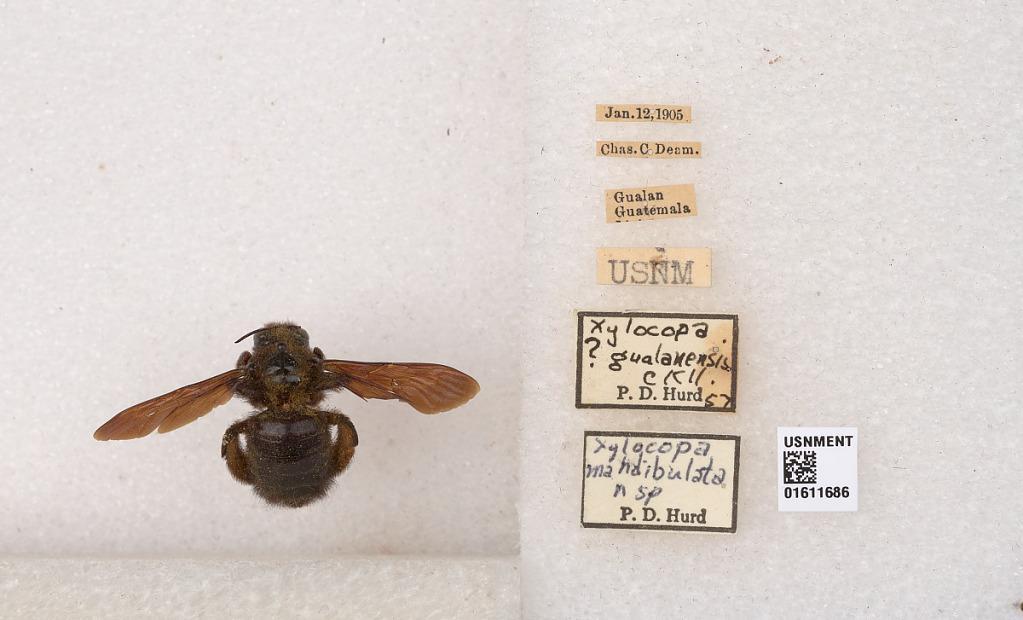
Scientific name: Xylocopa
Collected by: Petronilho
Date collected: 1905-1-12
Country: Guatemala
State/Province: Zacapa
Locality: Gualan
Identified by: Hurd, P. D.